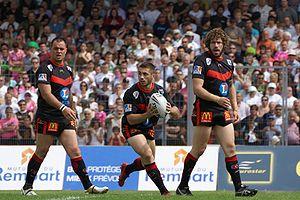
Le XIII Limouxin est un club de rugby à XIII français basé à Limoux et fondé le 22 octobre 1951. Le club du Languedoc-Roussillon est présidé par trois co-présidents Laurent Moreno, Laurent Coronas, Jacques Pech. Le XIII Limouxin évolue au plus haut niveau français disputant le Championnat de France d'« Elite 1 ». Le club a remporté deux Coupes de France et trois Championnats de France.